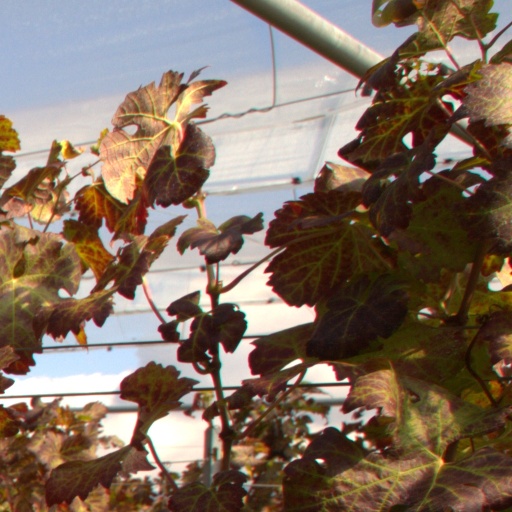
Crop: grape